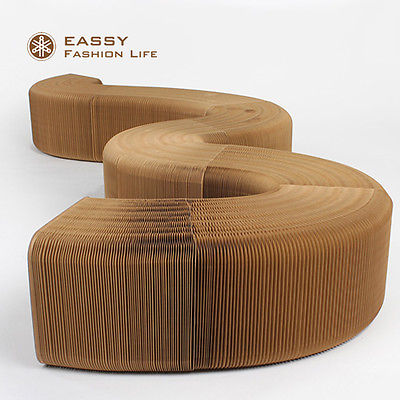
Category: sofa